Point Stephens Light

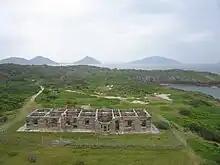
Ruins of the cottages near Point Stephens lighthouse, view from the lighthouse.

The keeper's house is located about north of the tower. It is the only example in Australia of a terrace of lighthouse keepers' quarters. It was probably completed slightly later than the lighthouse, as building materials were continuing to be sent from Sydney after the official opening.